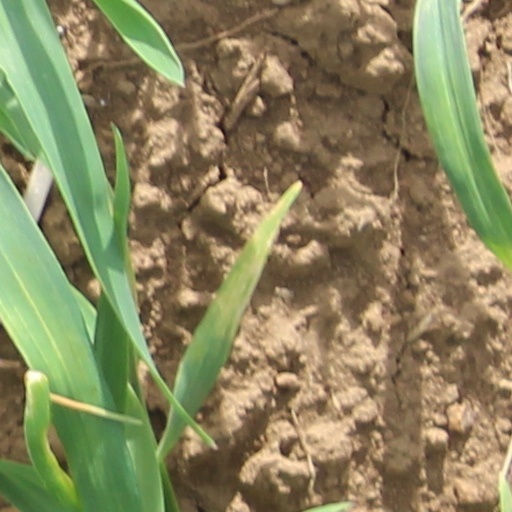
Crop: wheat